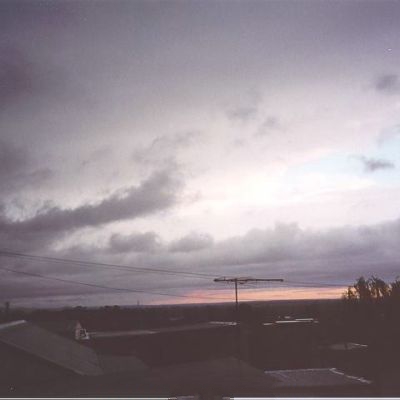
Cloud type: Stratus (St)